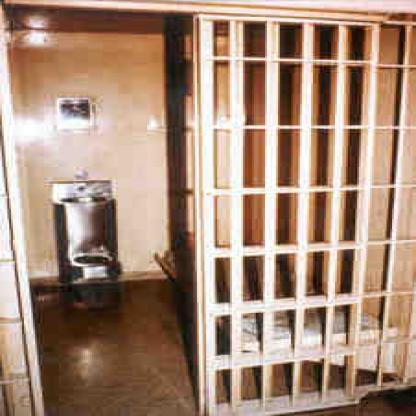
Scene: Indoor